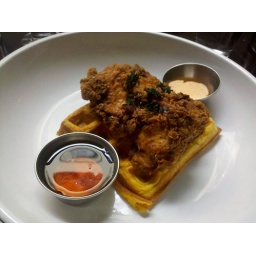
The Hungry cat brunch: Best fried chicken and waffles in America: kobocha squash waffles